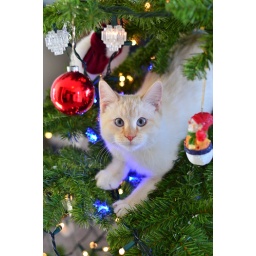
white cat in christmas tree